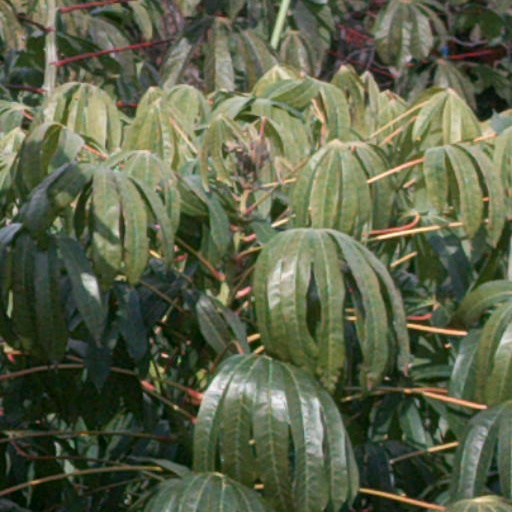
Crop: cassava